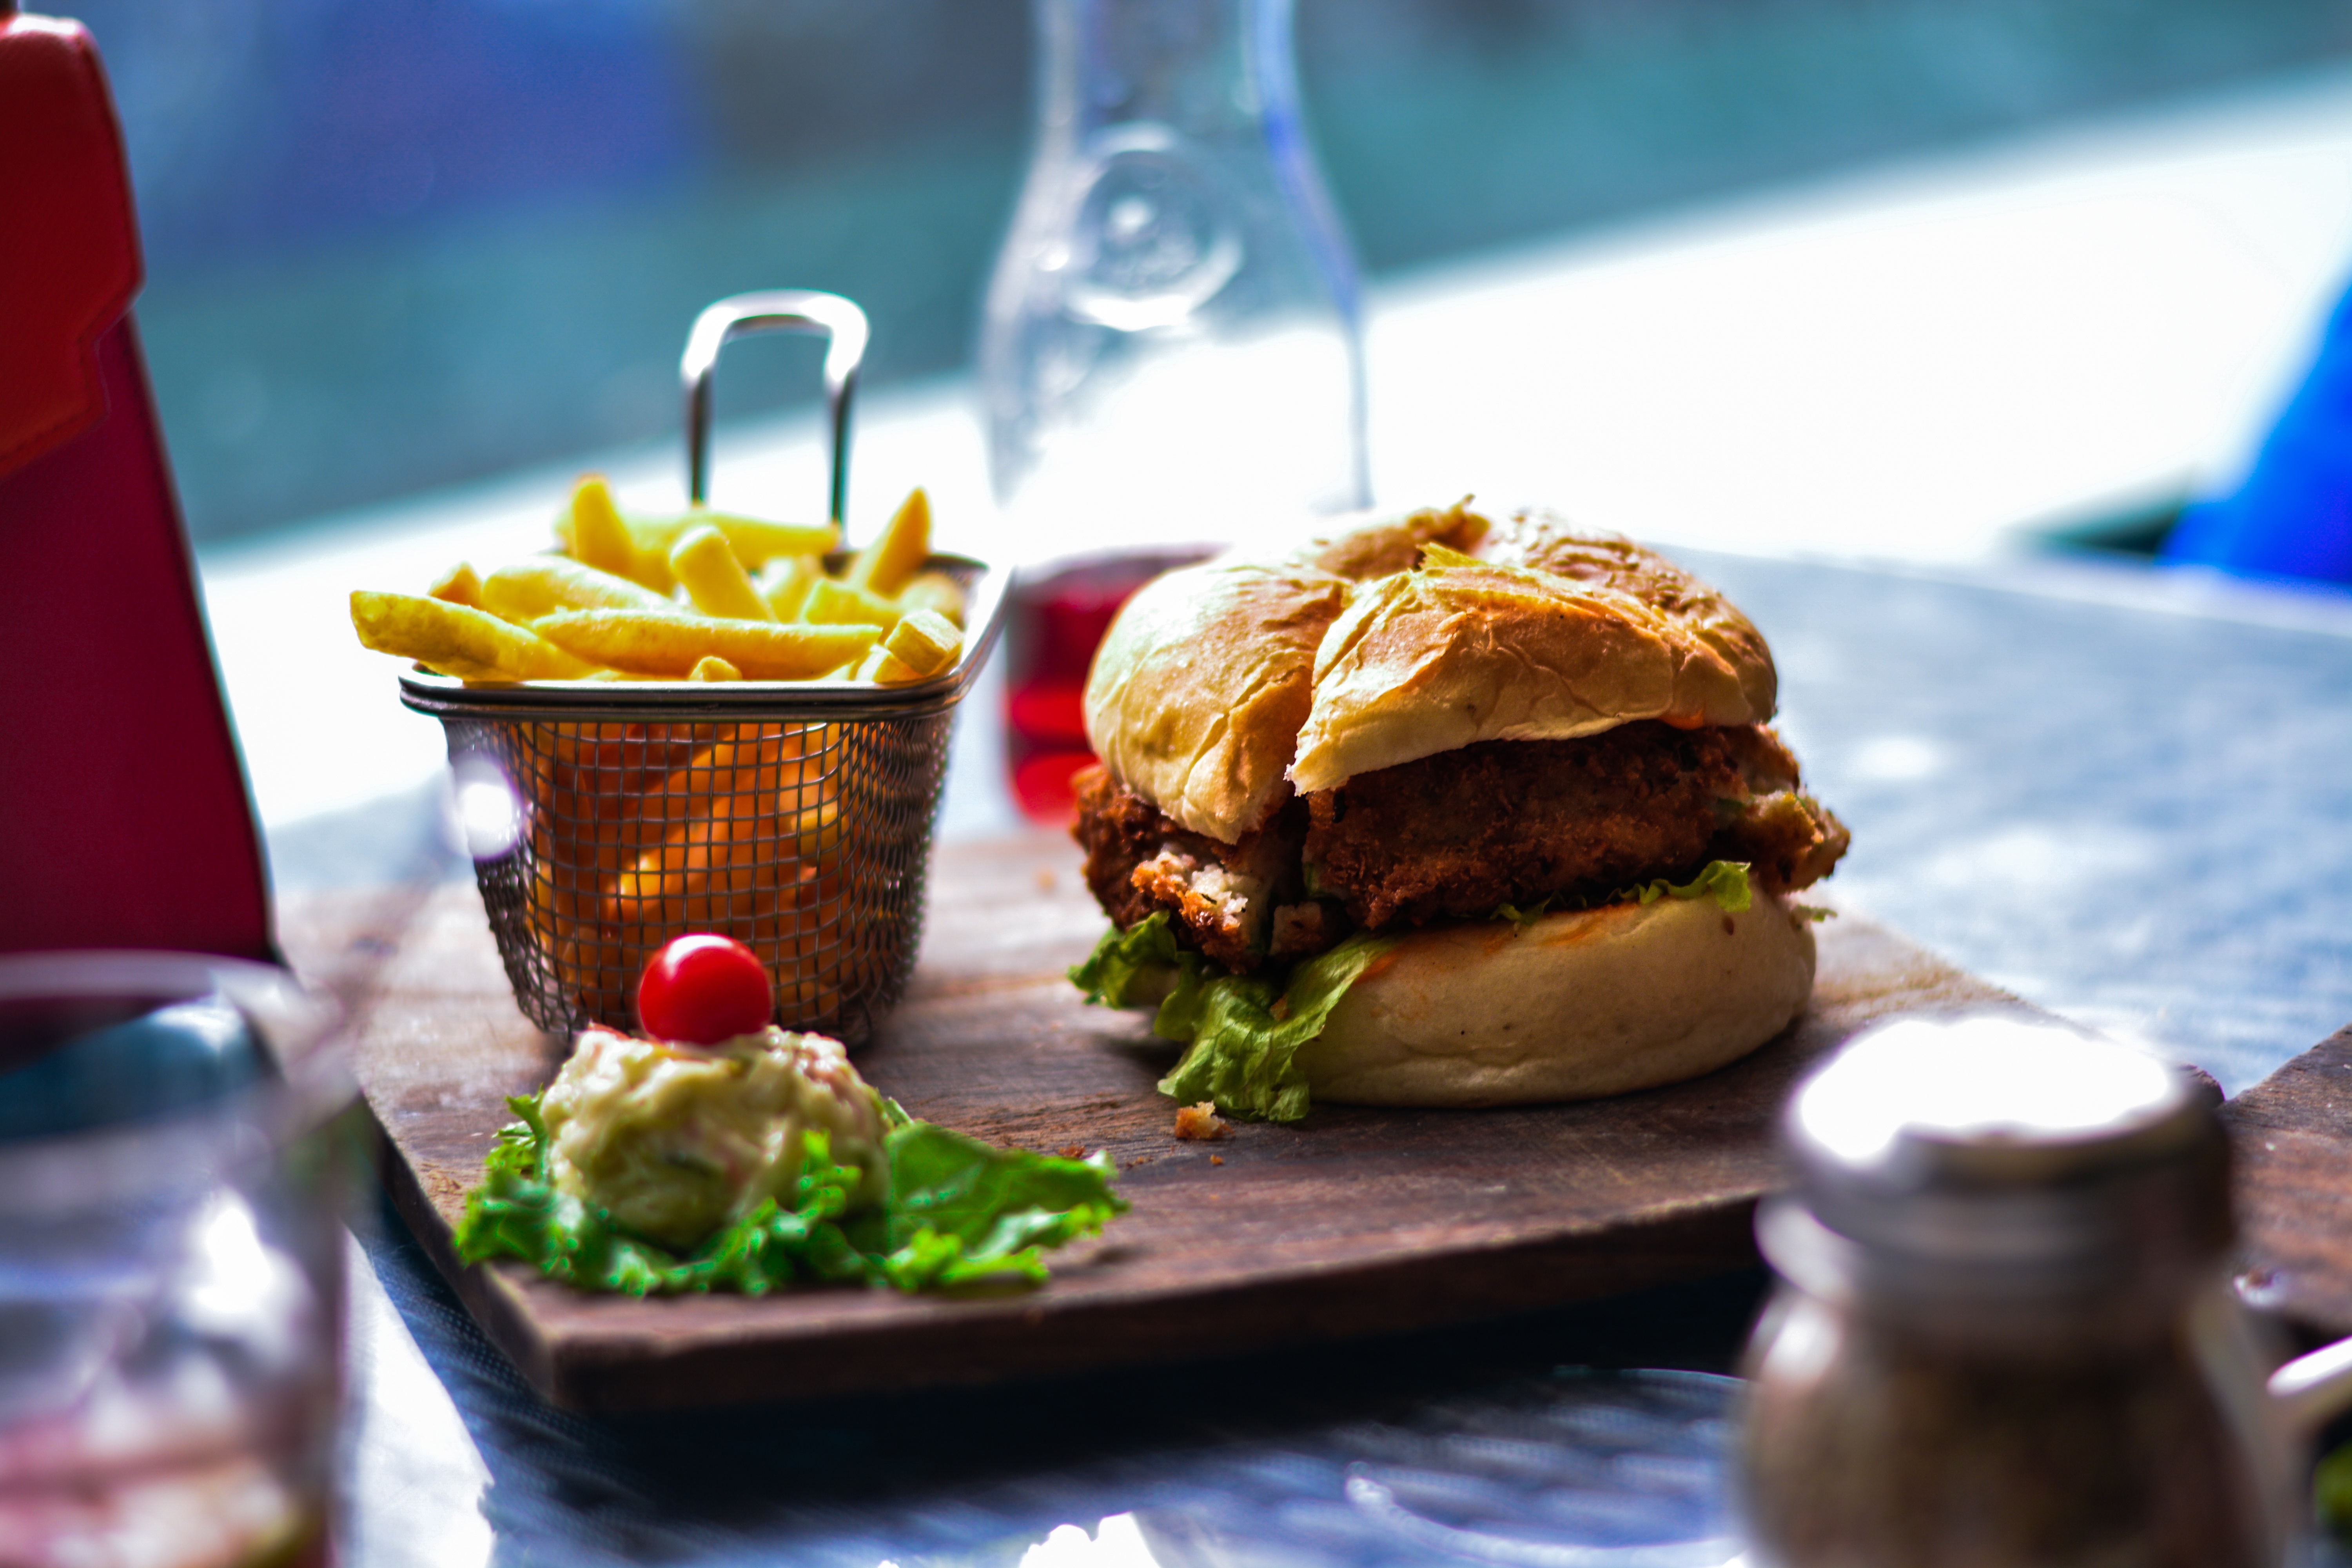
restaurant, dish, meal, food, breakfast, fast food, meat, lunch, cuisine, hamburger, burger, dinner, brunch, chips, french fries, sense